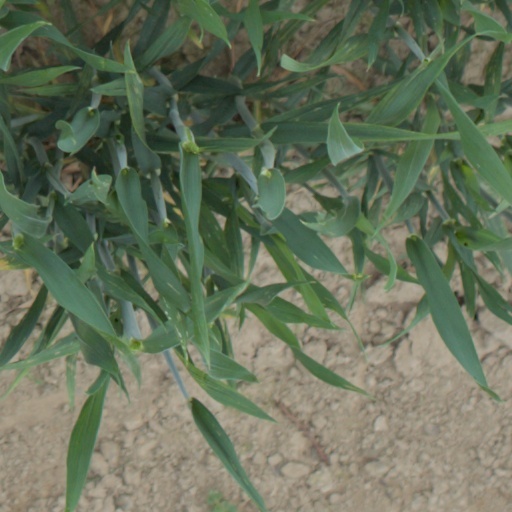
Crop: wheat